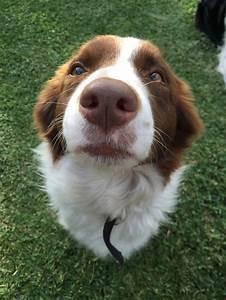
dog